Sonic Advance

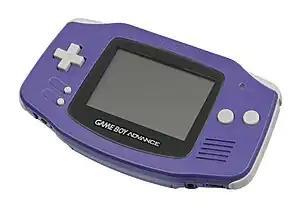
"Sonic Advance" was developed for Nintendo's Game Boy Advance handheld console

In January 2001, Sega, facing financial troubles with the underperformance of its Dreamcast console, shifted from first to third-party software publishing, with Sony Computer Entertainment's PlayStation 2 and Nintendo's Game Boy Advance (GBA) being primary focuses. A team of developers was formed to begin development on "Sonic the Hedgehog Advance" (later renamed "Sonic Advance"), a "Sonic" game for the GBA to commemorate the series' 10th anniversary. Dimps, a studio formed by several former Neo Geo Pocket Color developers and funded by Sega, Sony, and Bandai, developed the game with assistance from Sonic Team. Sonic Team conceived the game, but was understaffed on employees familiar with the GBA hardware and so recruited Dimps. Several Dimps members worked on the critically acclaimed "Sonic the Hedgehog Pocket Adventure" (1999) for the Neo Geo Pocket Color.